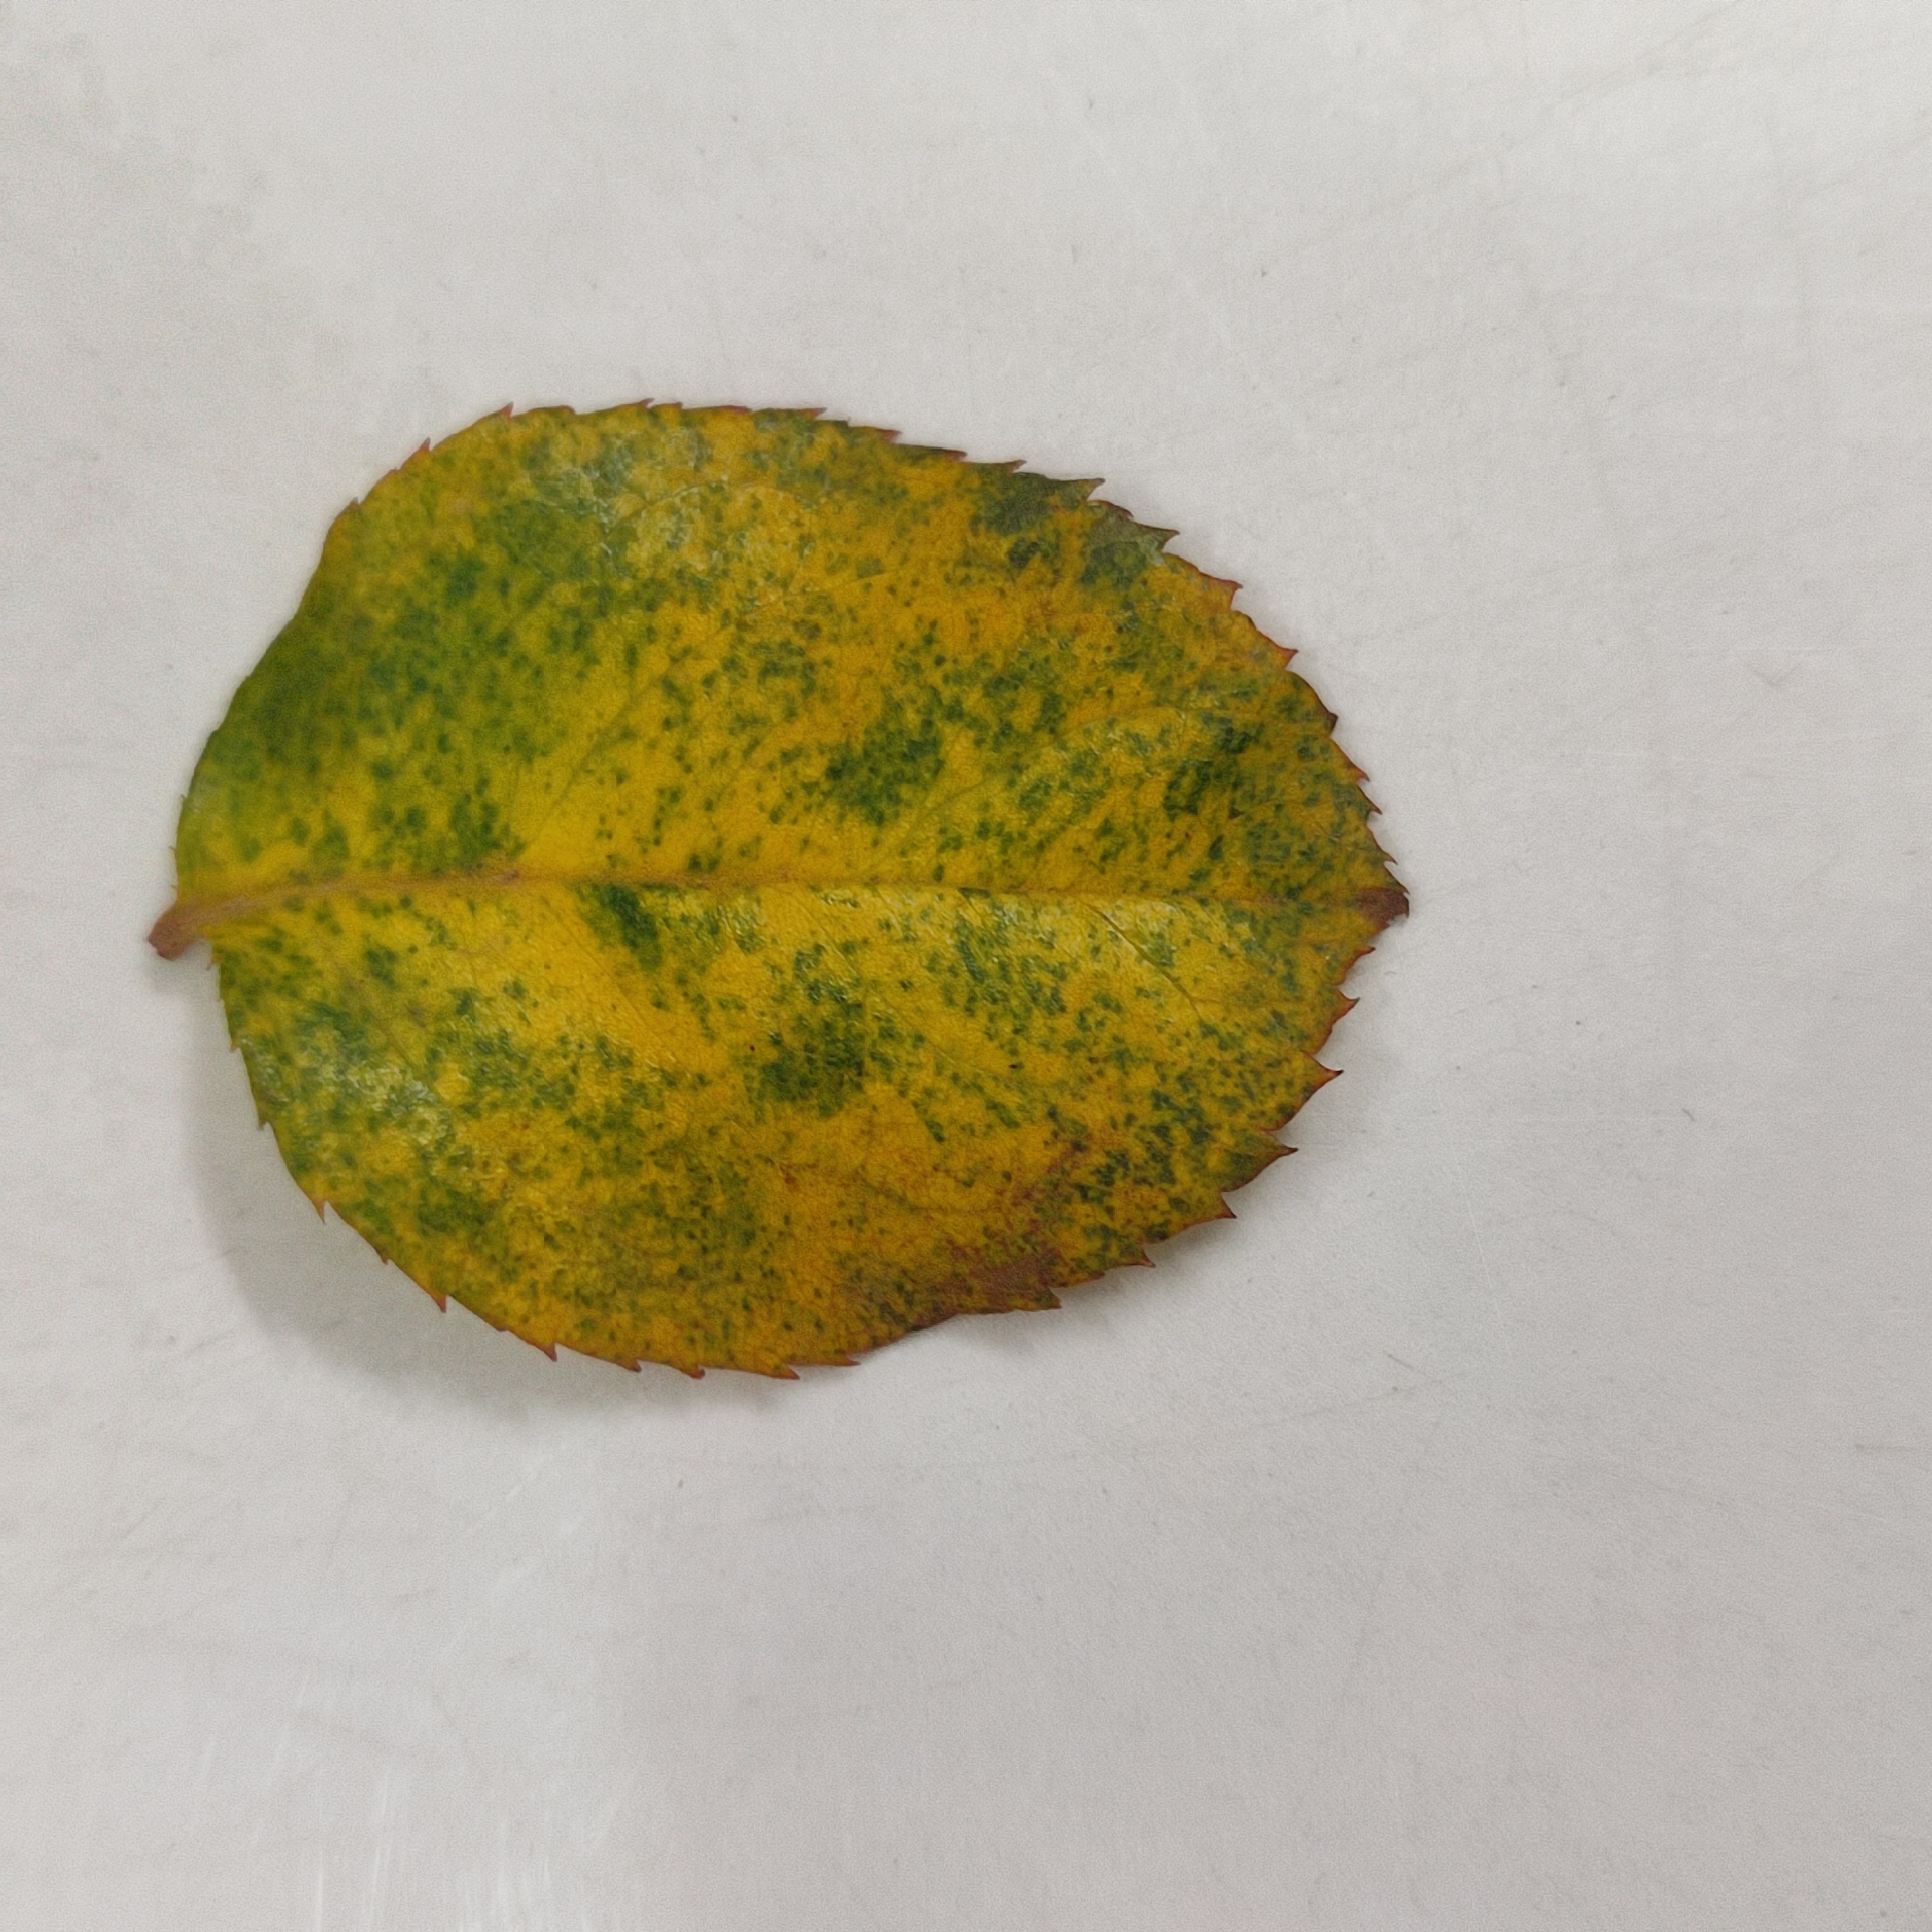
Label: Yellow Mosaic Virus